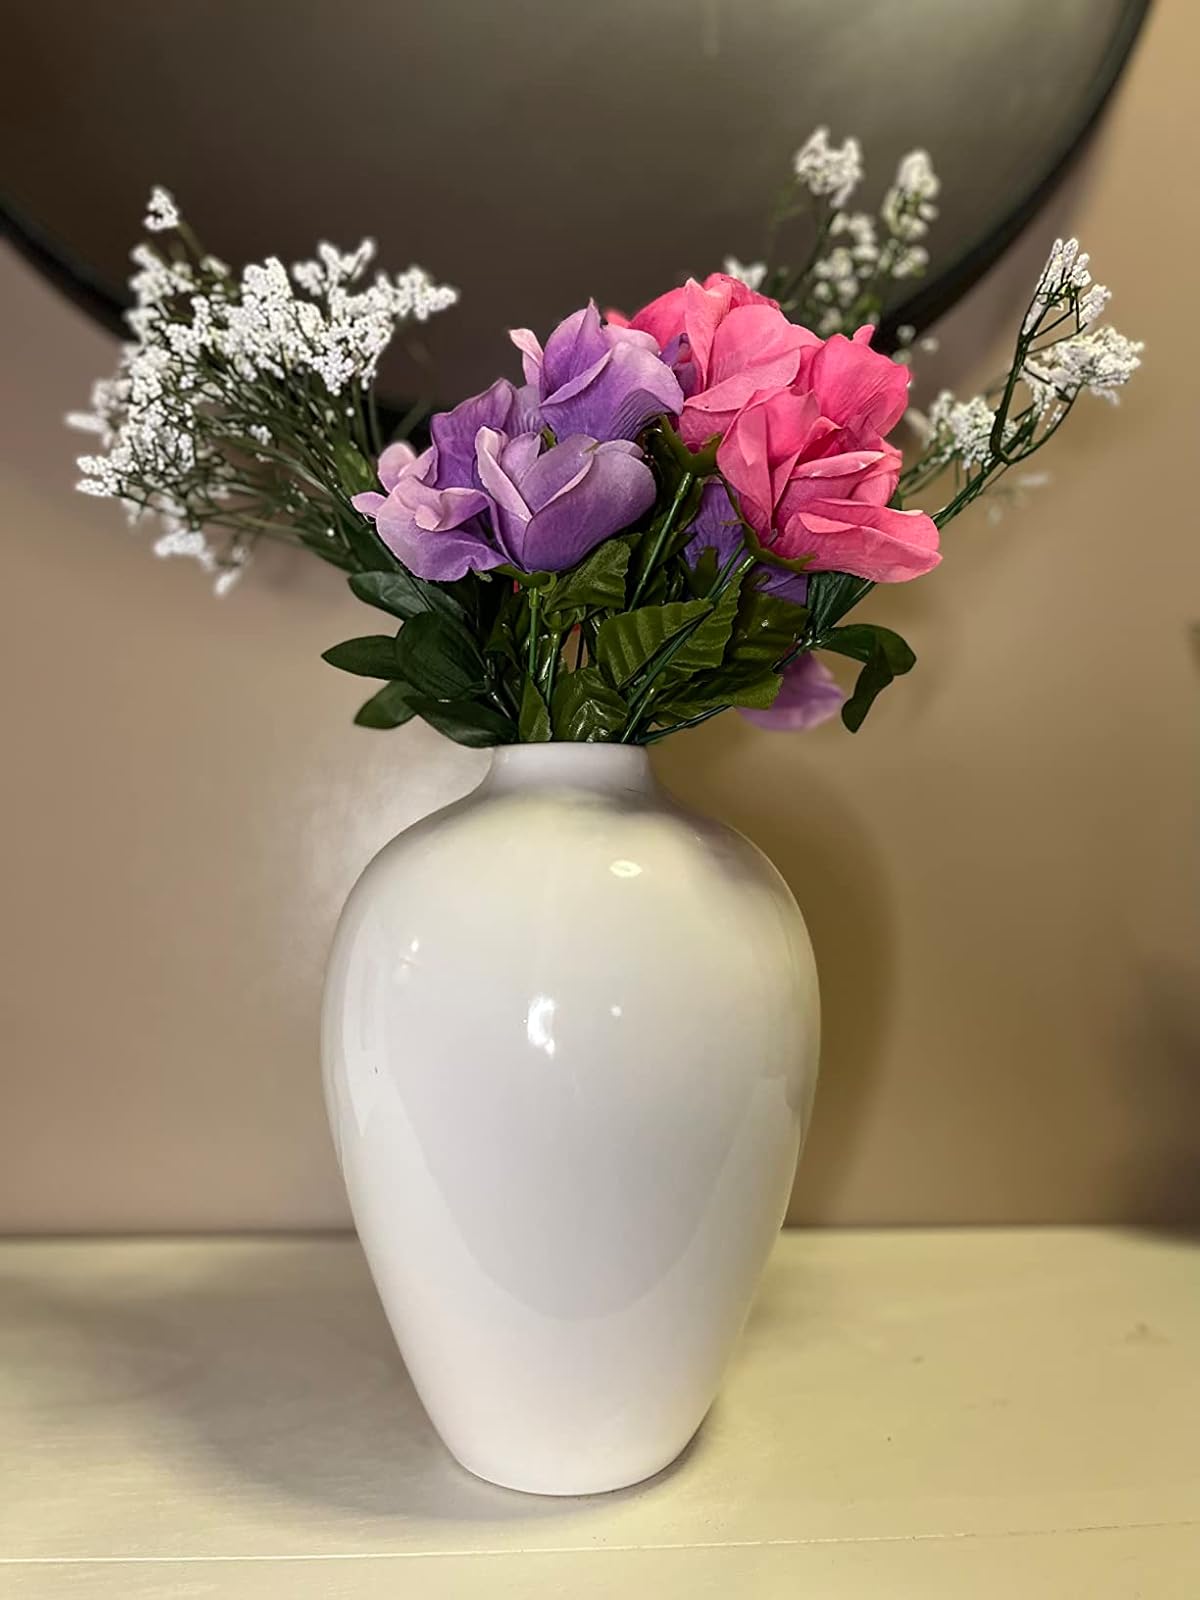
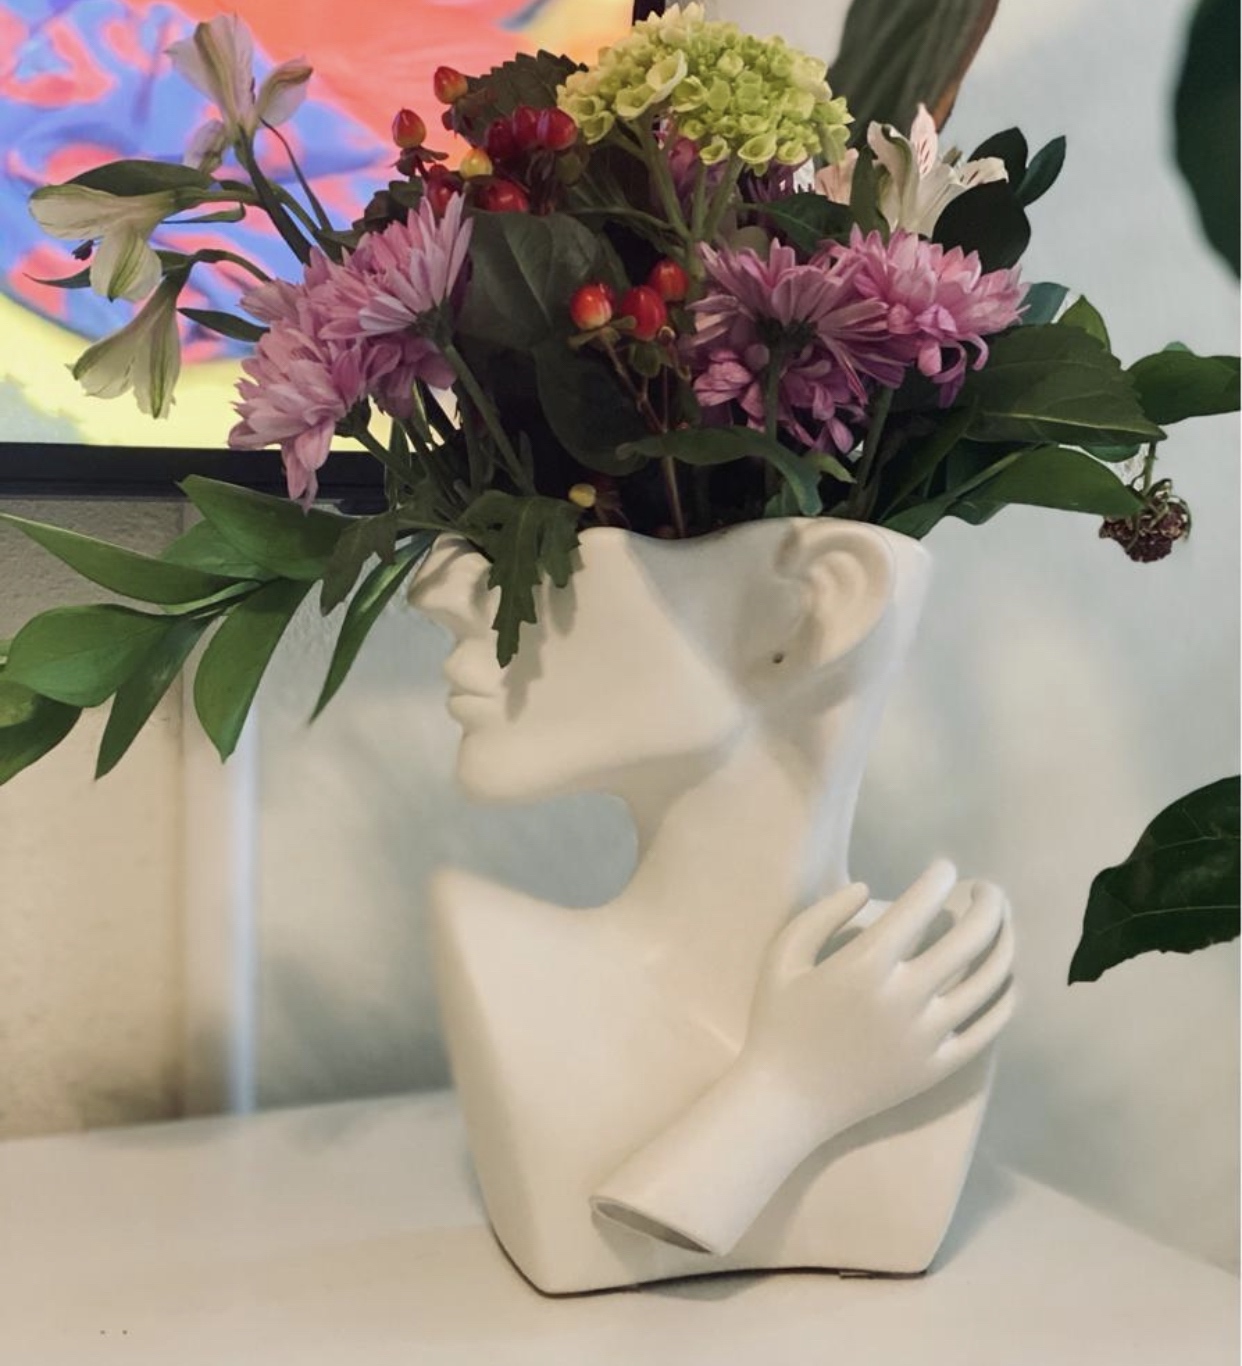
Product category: vase
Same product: no